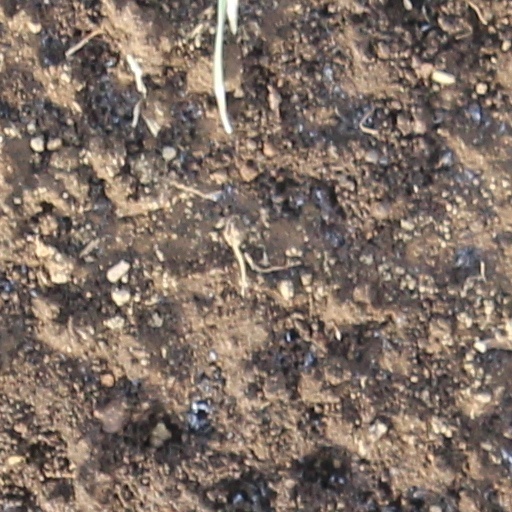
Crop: wheat